Xu Haidong

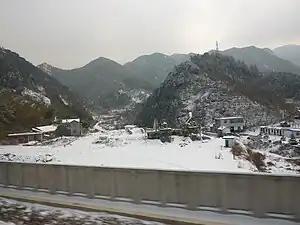
The rugged Dabie Mountain range, where Xu conducted anti-Nationalist guerrilla operations

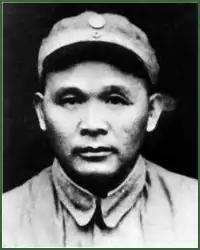
Xu, before the founding of the People's Republic.

After Joining the Red Army, Xu rose quickly within the military ranks of the Eyuwan Soviet. Xu's first serious injury occurred in 1931, during a battle with Nationalist forces, when he was shot twice by a machine gun and put into a coma. Xu was promoted to battalion commander, to regiment commander, to division commander, and by the early 1930s was the commander of the 25th Army. In 1934, the Nationalists' fourth encirclement campaign against the Eyuwan Soviet forced Xu and the 25th Red Army to retreat to the Shannxi-Sichuan border area.